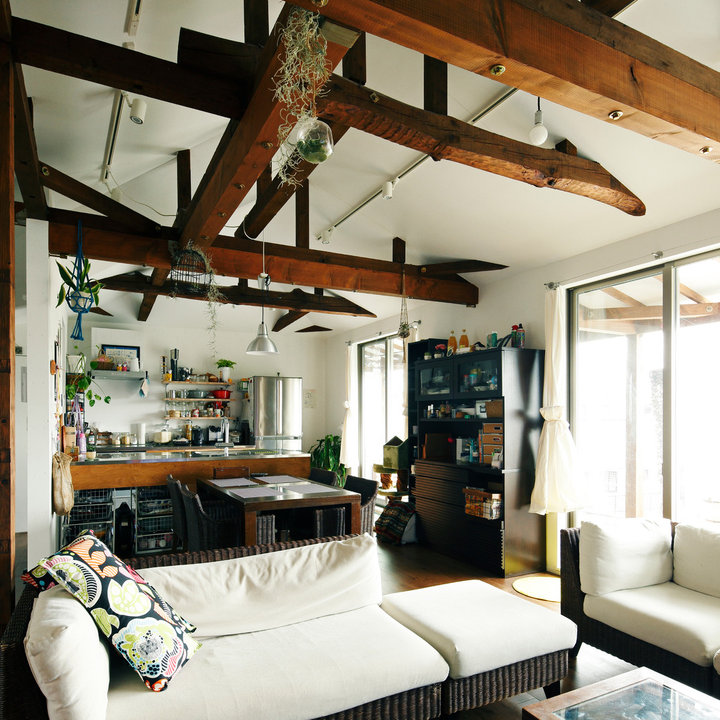
Style: Industrial